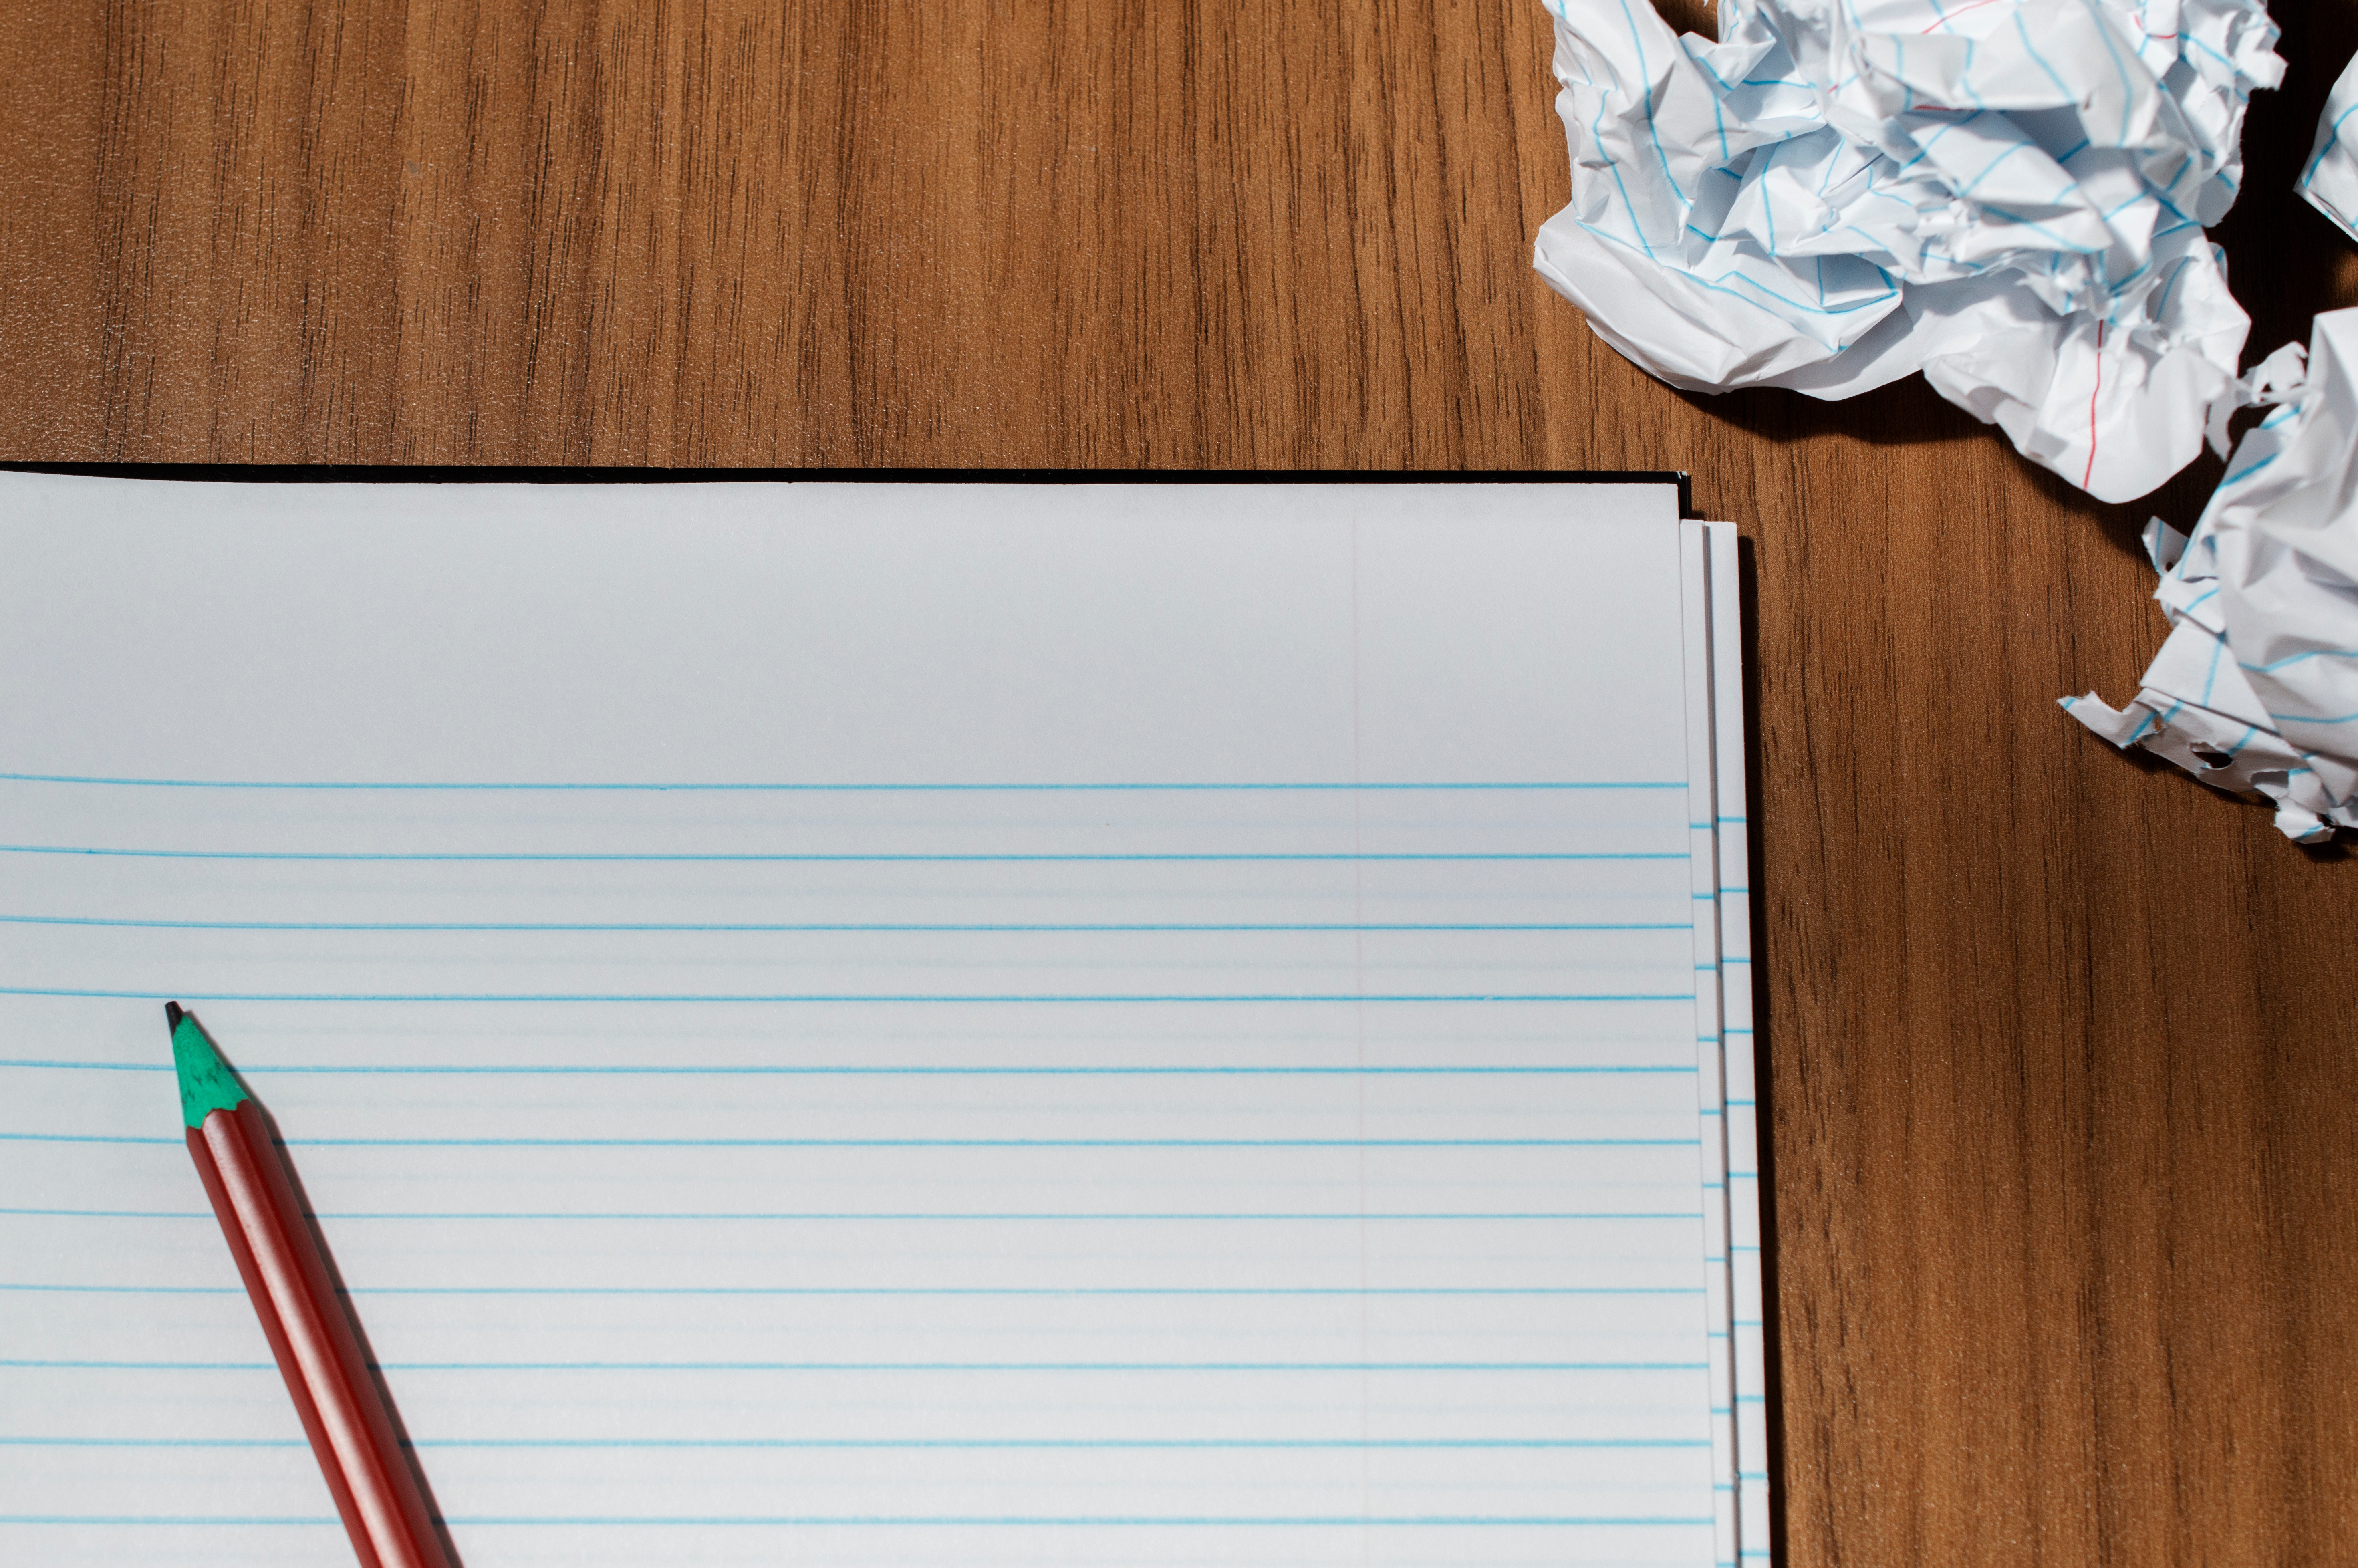
writing, wood, floor, interior design, product, window covering